2007 Algerian Cup final

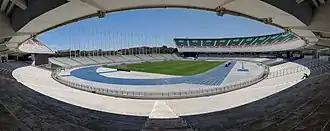
Stade du 5 Juillet hosted the match

The 2007 Algerian Cup Final was the 43rd final of the Algerian Cup. The final took place on June 28, 2007, at Stade 5 Juillet 1962 in Algiers with kick-off at 17:00. MC Alger beat USM Alger 1–0 to win their sixth Algerian Cup.